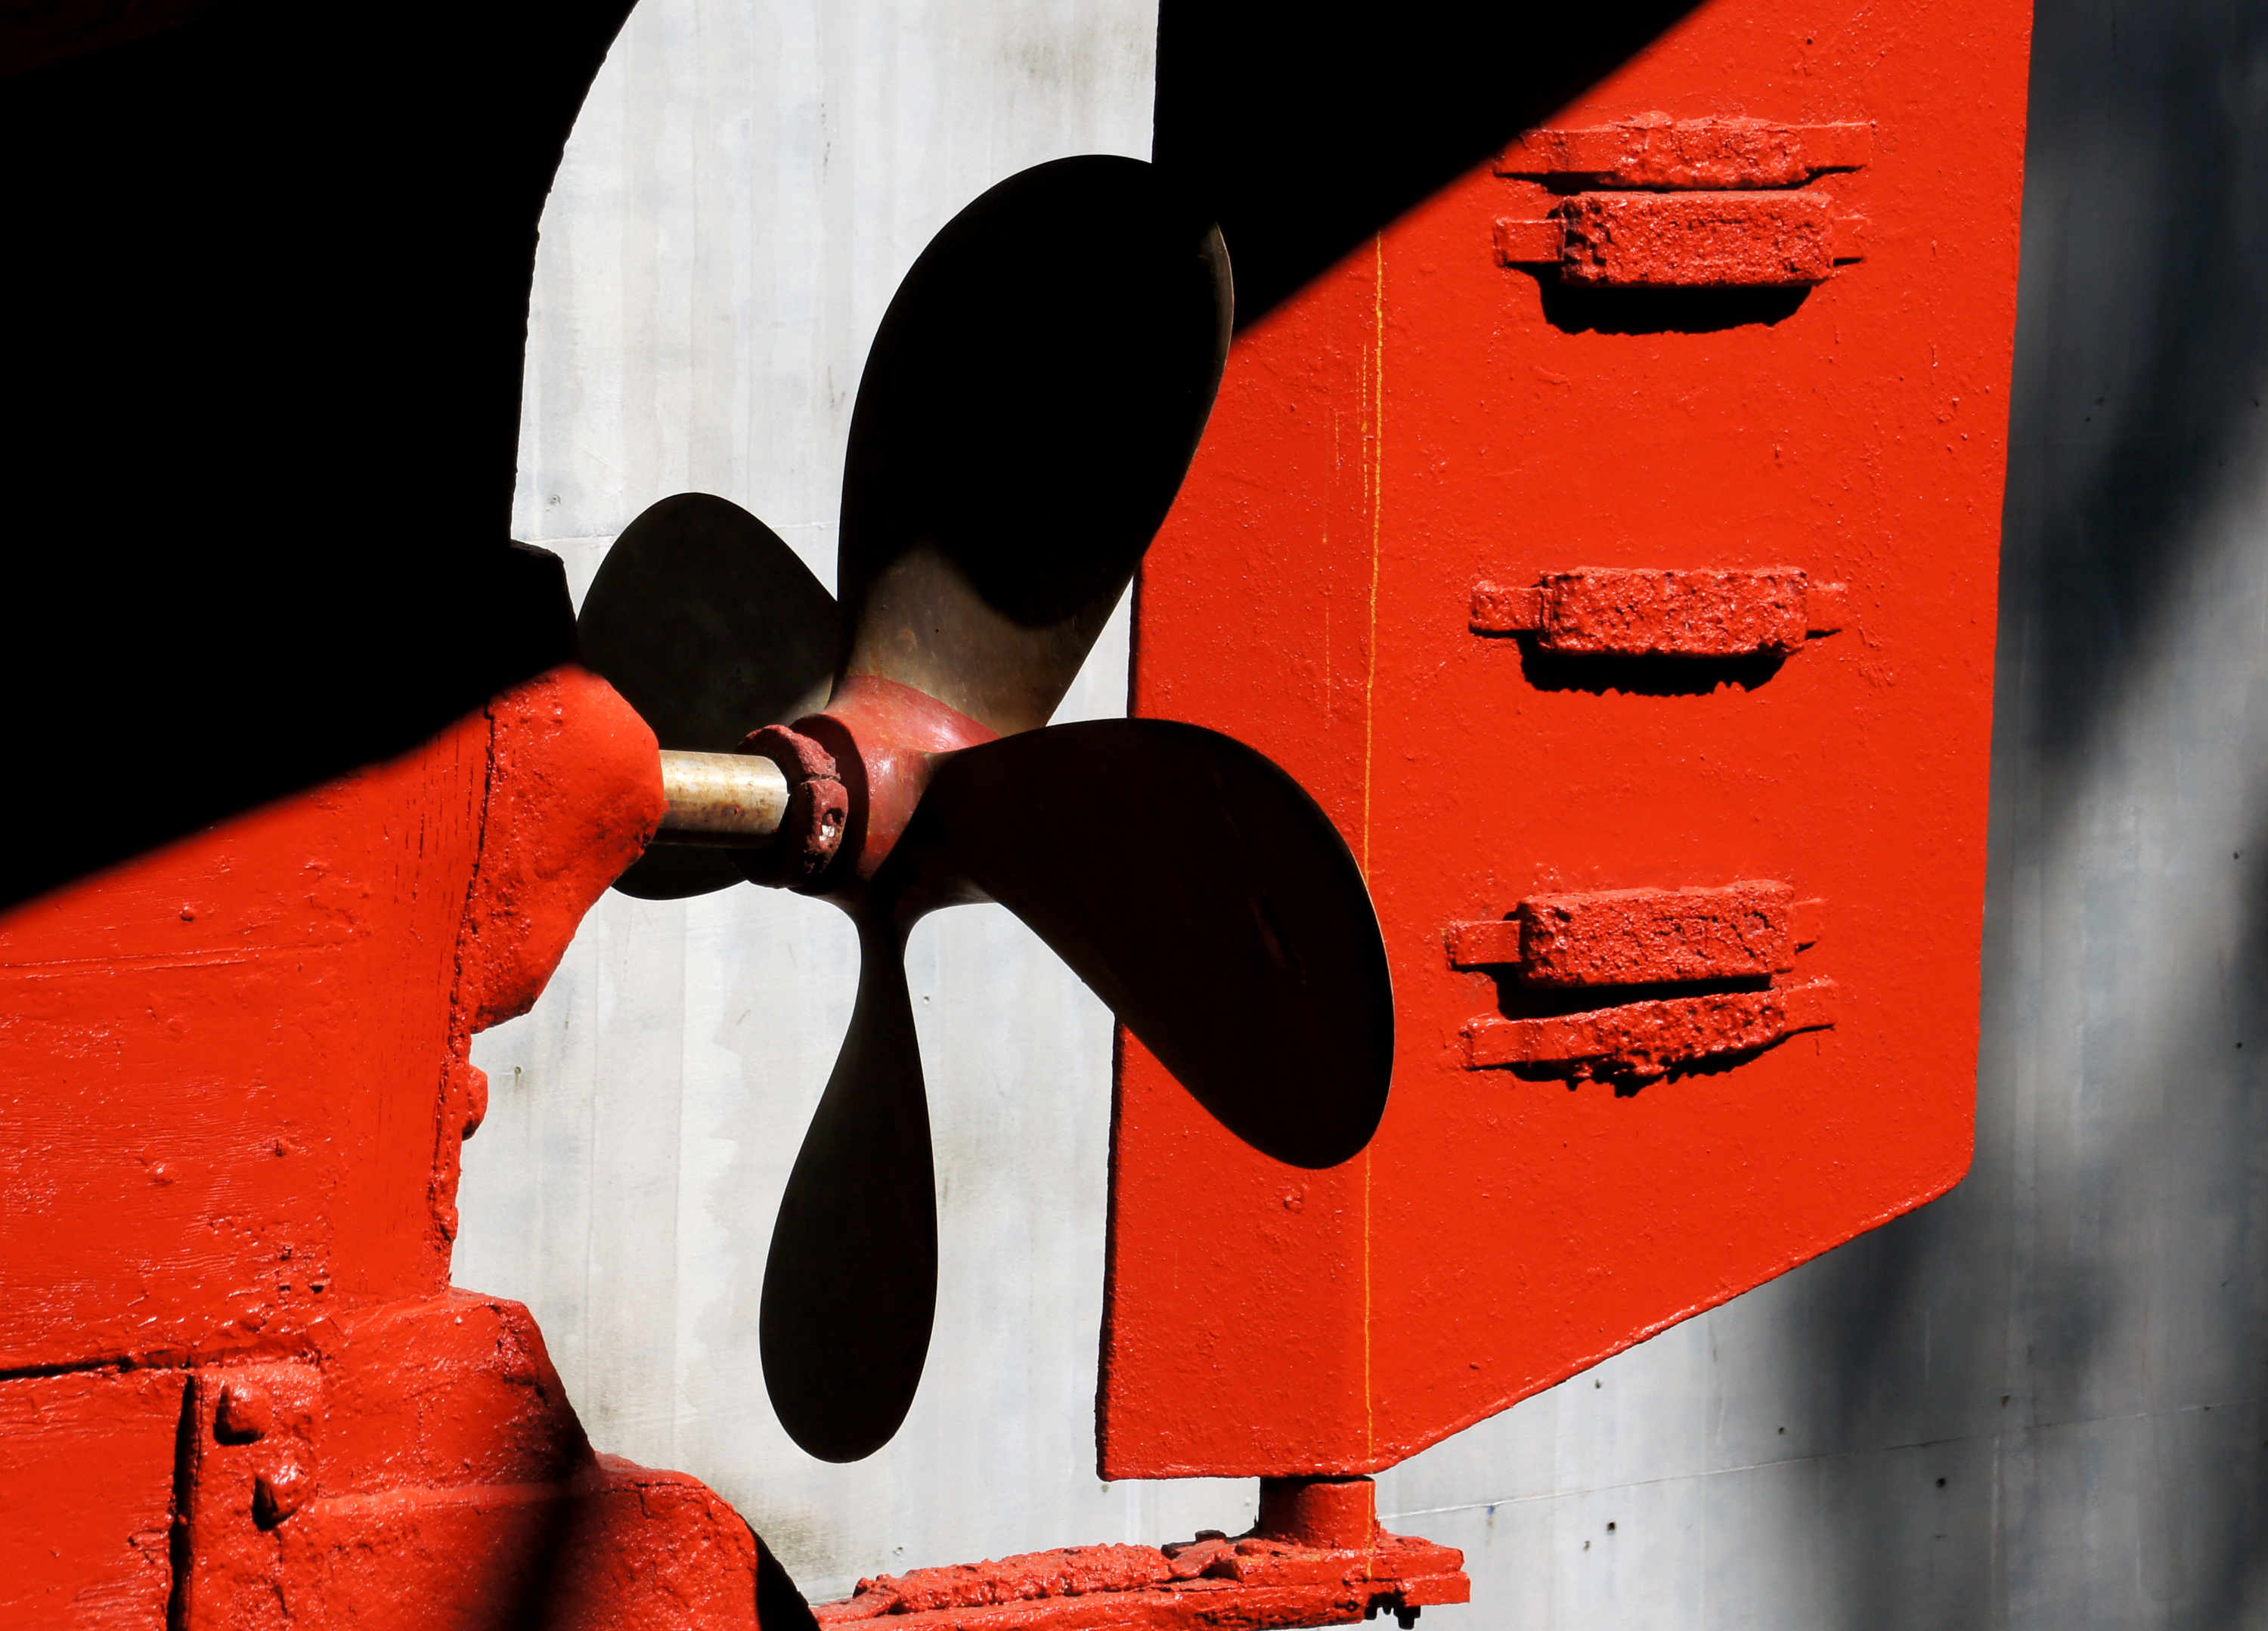
number, red, sailing, color, art, illustration, boats, ships, ropes, bows, bouys, hulls, clets